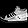
Label: Sneaker